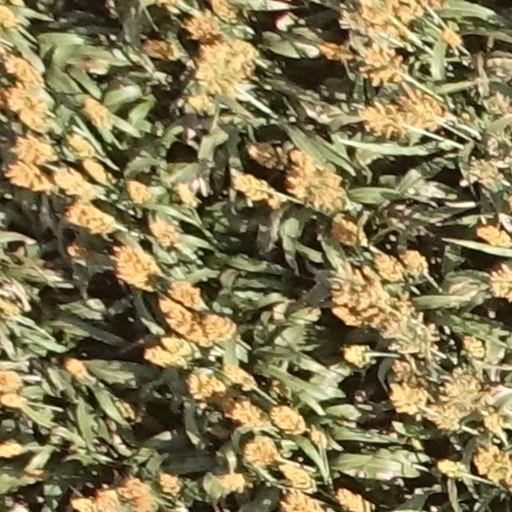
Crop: sorghum